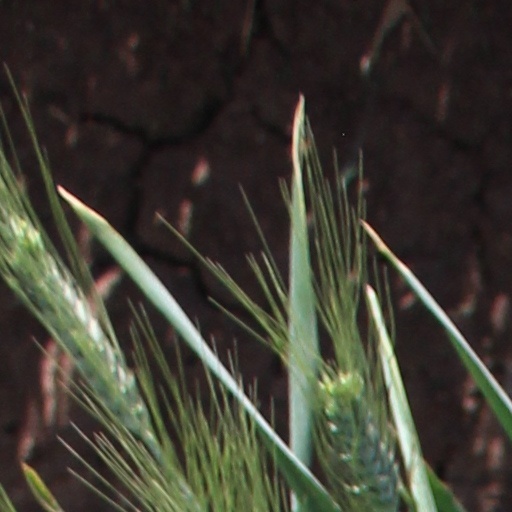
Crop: wheat